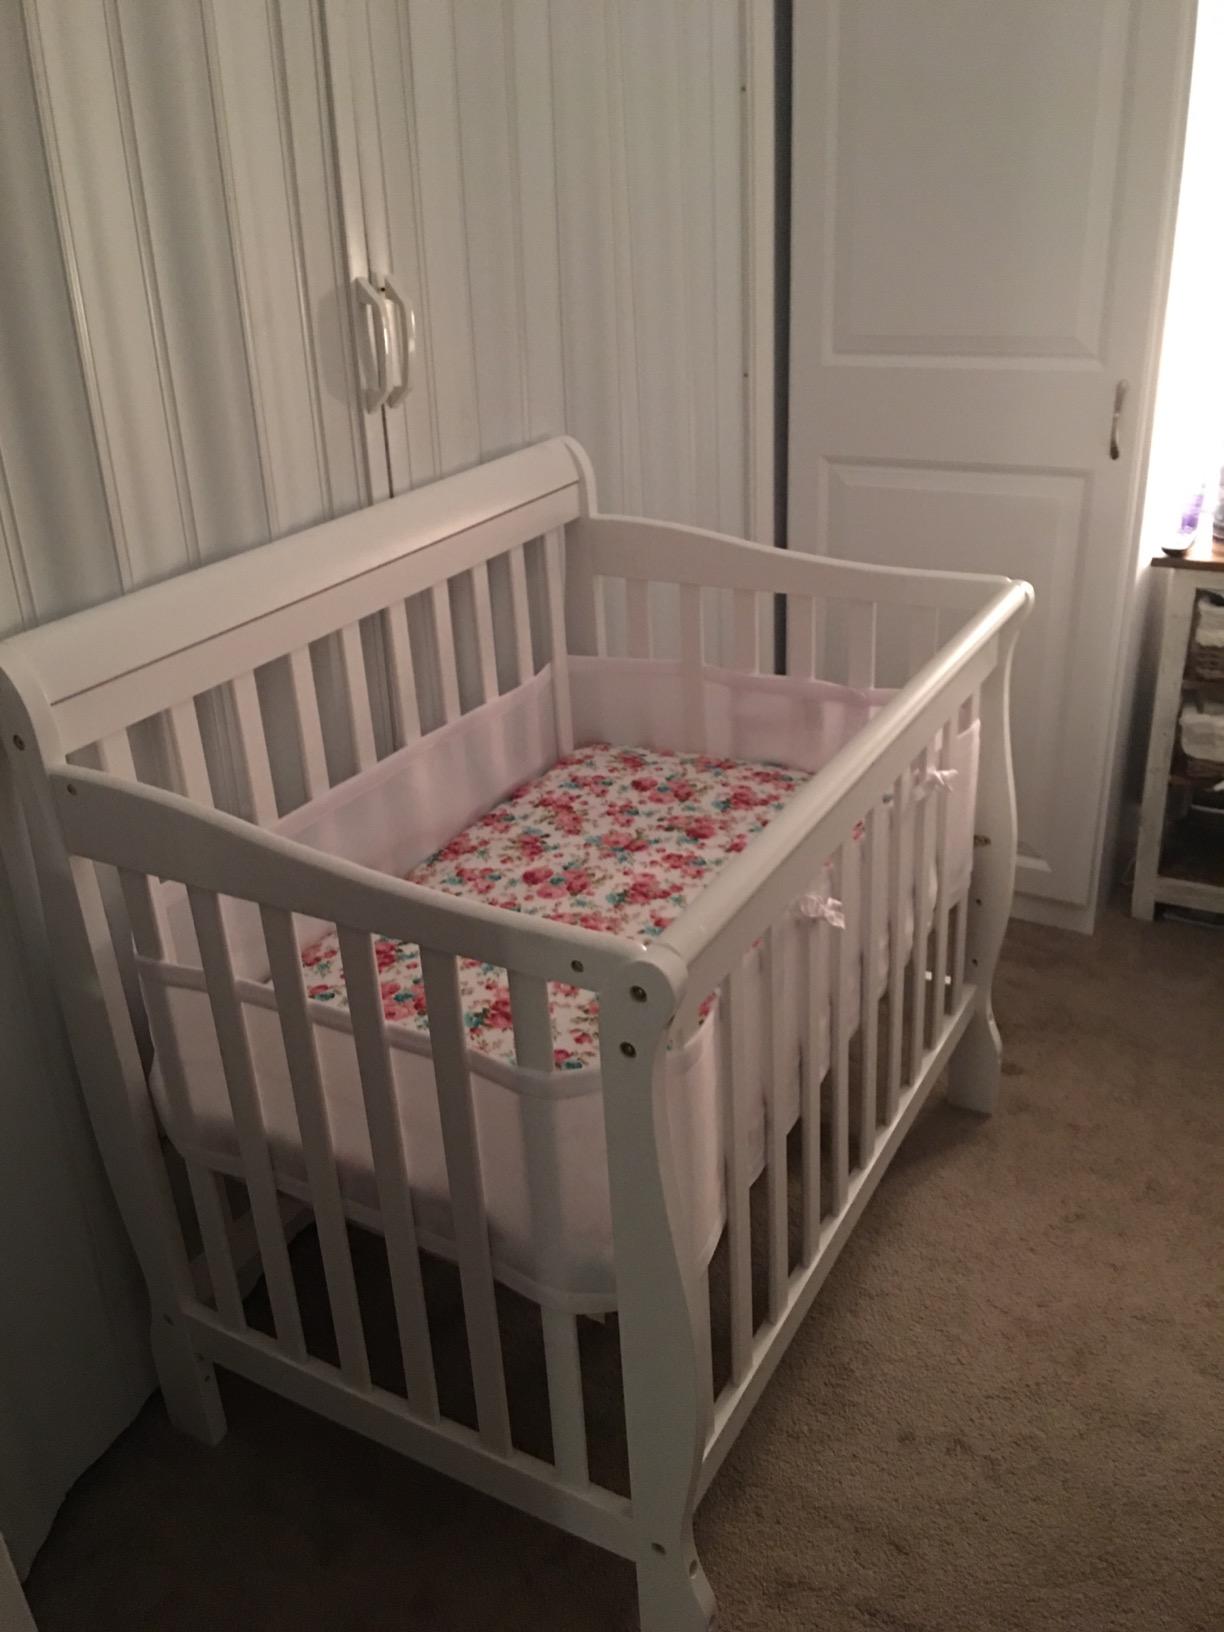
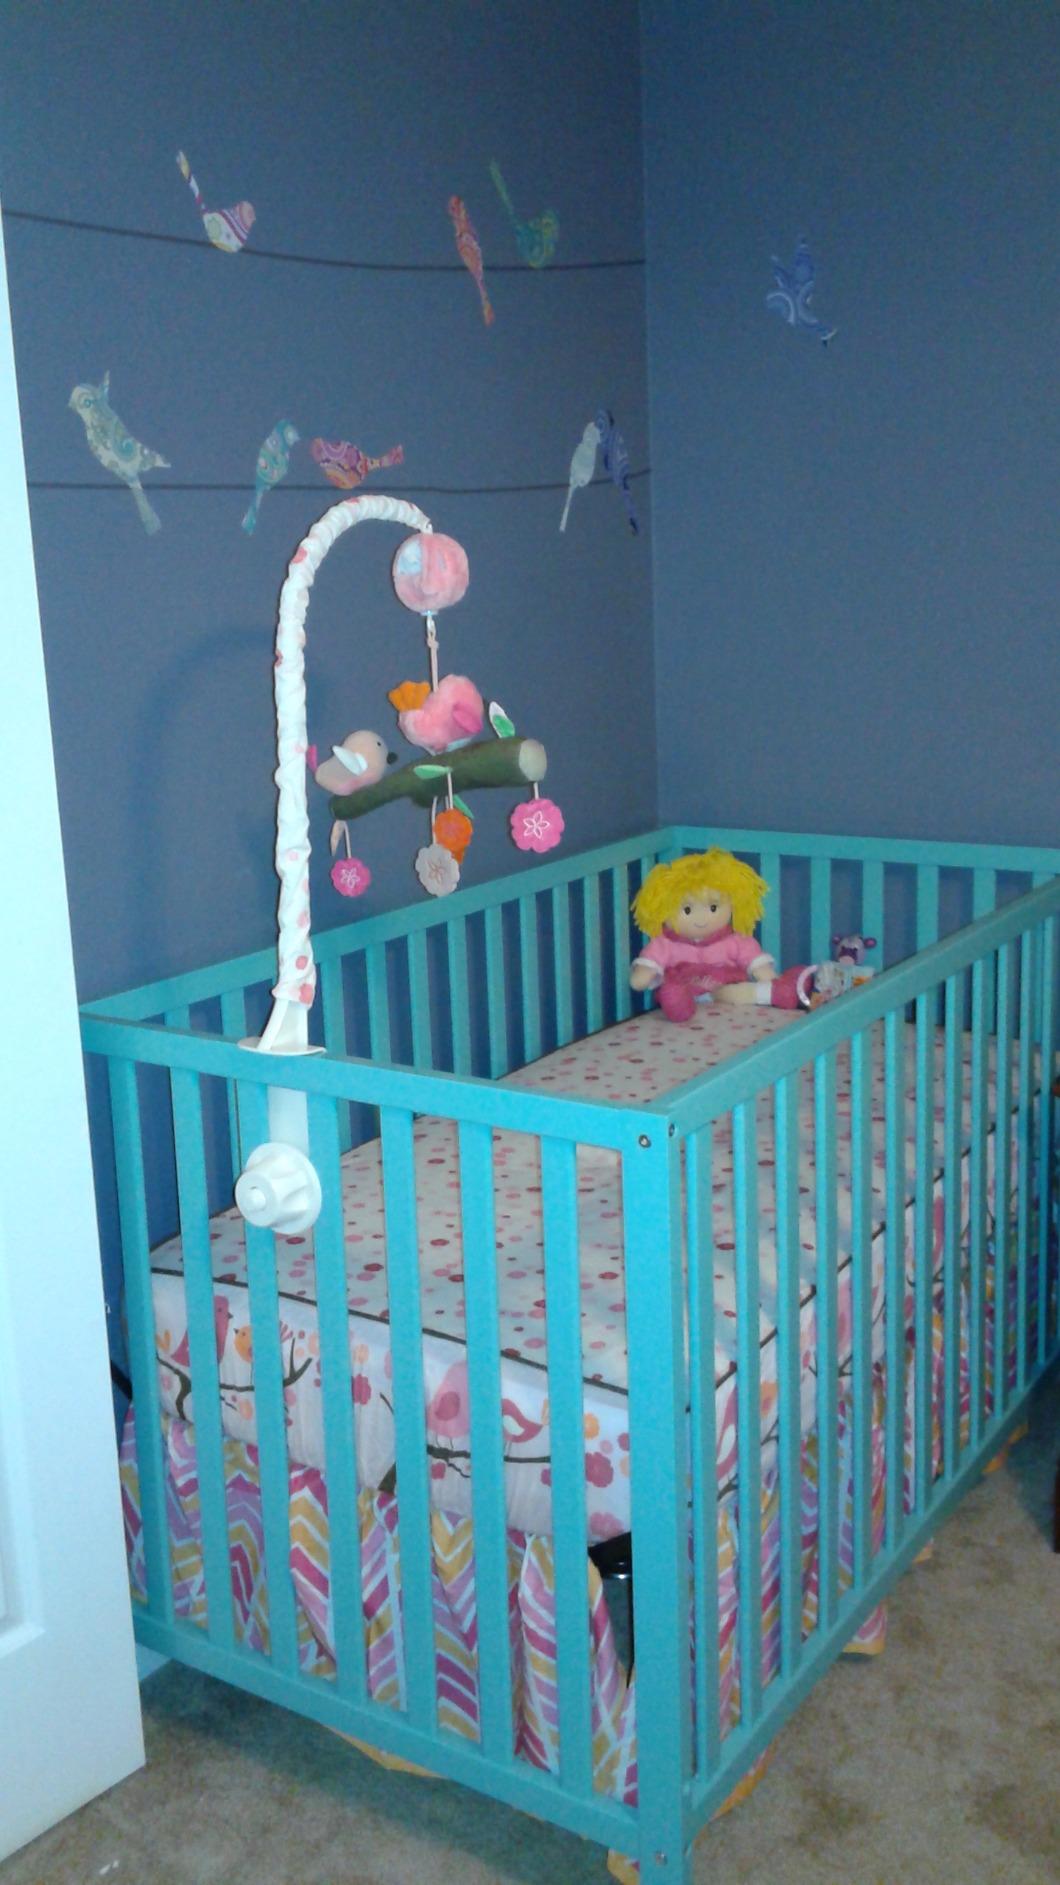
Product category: products_crib
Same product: no